Futebol Clube SKA Brasil

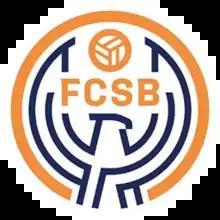

Futebol Clube SKA Brasil is a Brazilian football club based in Santana de Parnaíba, São Paulo. The team compete in Campeonato Paulista Segunda Divisão, the fourth tier of the São Paulo state football league.